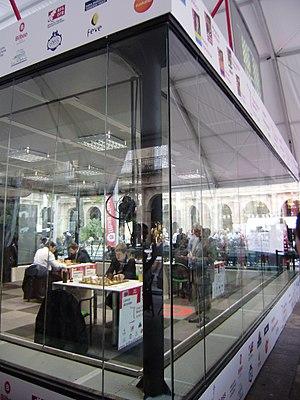
Le tournoi d'échecs de Bilbao ou Finale du Masters d'échecs de Bilbao, appelé jusqu'en 2015 la Finale du grand chelem d'échecs, est un tournoi à deux tours du jeu d'échecs organisé de 2008 à 2016. Le tournoi rassemblait chaque année à Bilbao quatre ou six des meilleurs joueurs mondiaux. En 2011 et 2012, il eut lieu en partie à São Paulo. Le tournoi se déroulait jusqu'en 2015 en septembre ou en octobre ; en 2016, le tournoi fut disputé en juillet pour pouvoir accueillir les deux finalistes du championnat du monde, Carlsen et Kariakine.